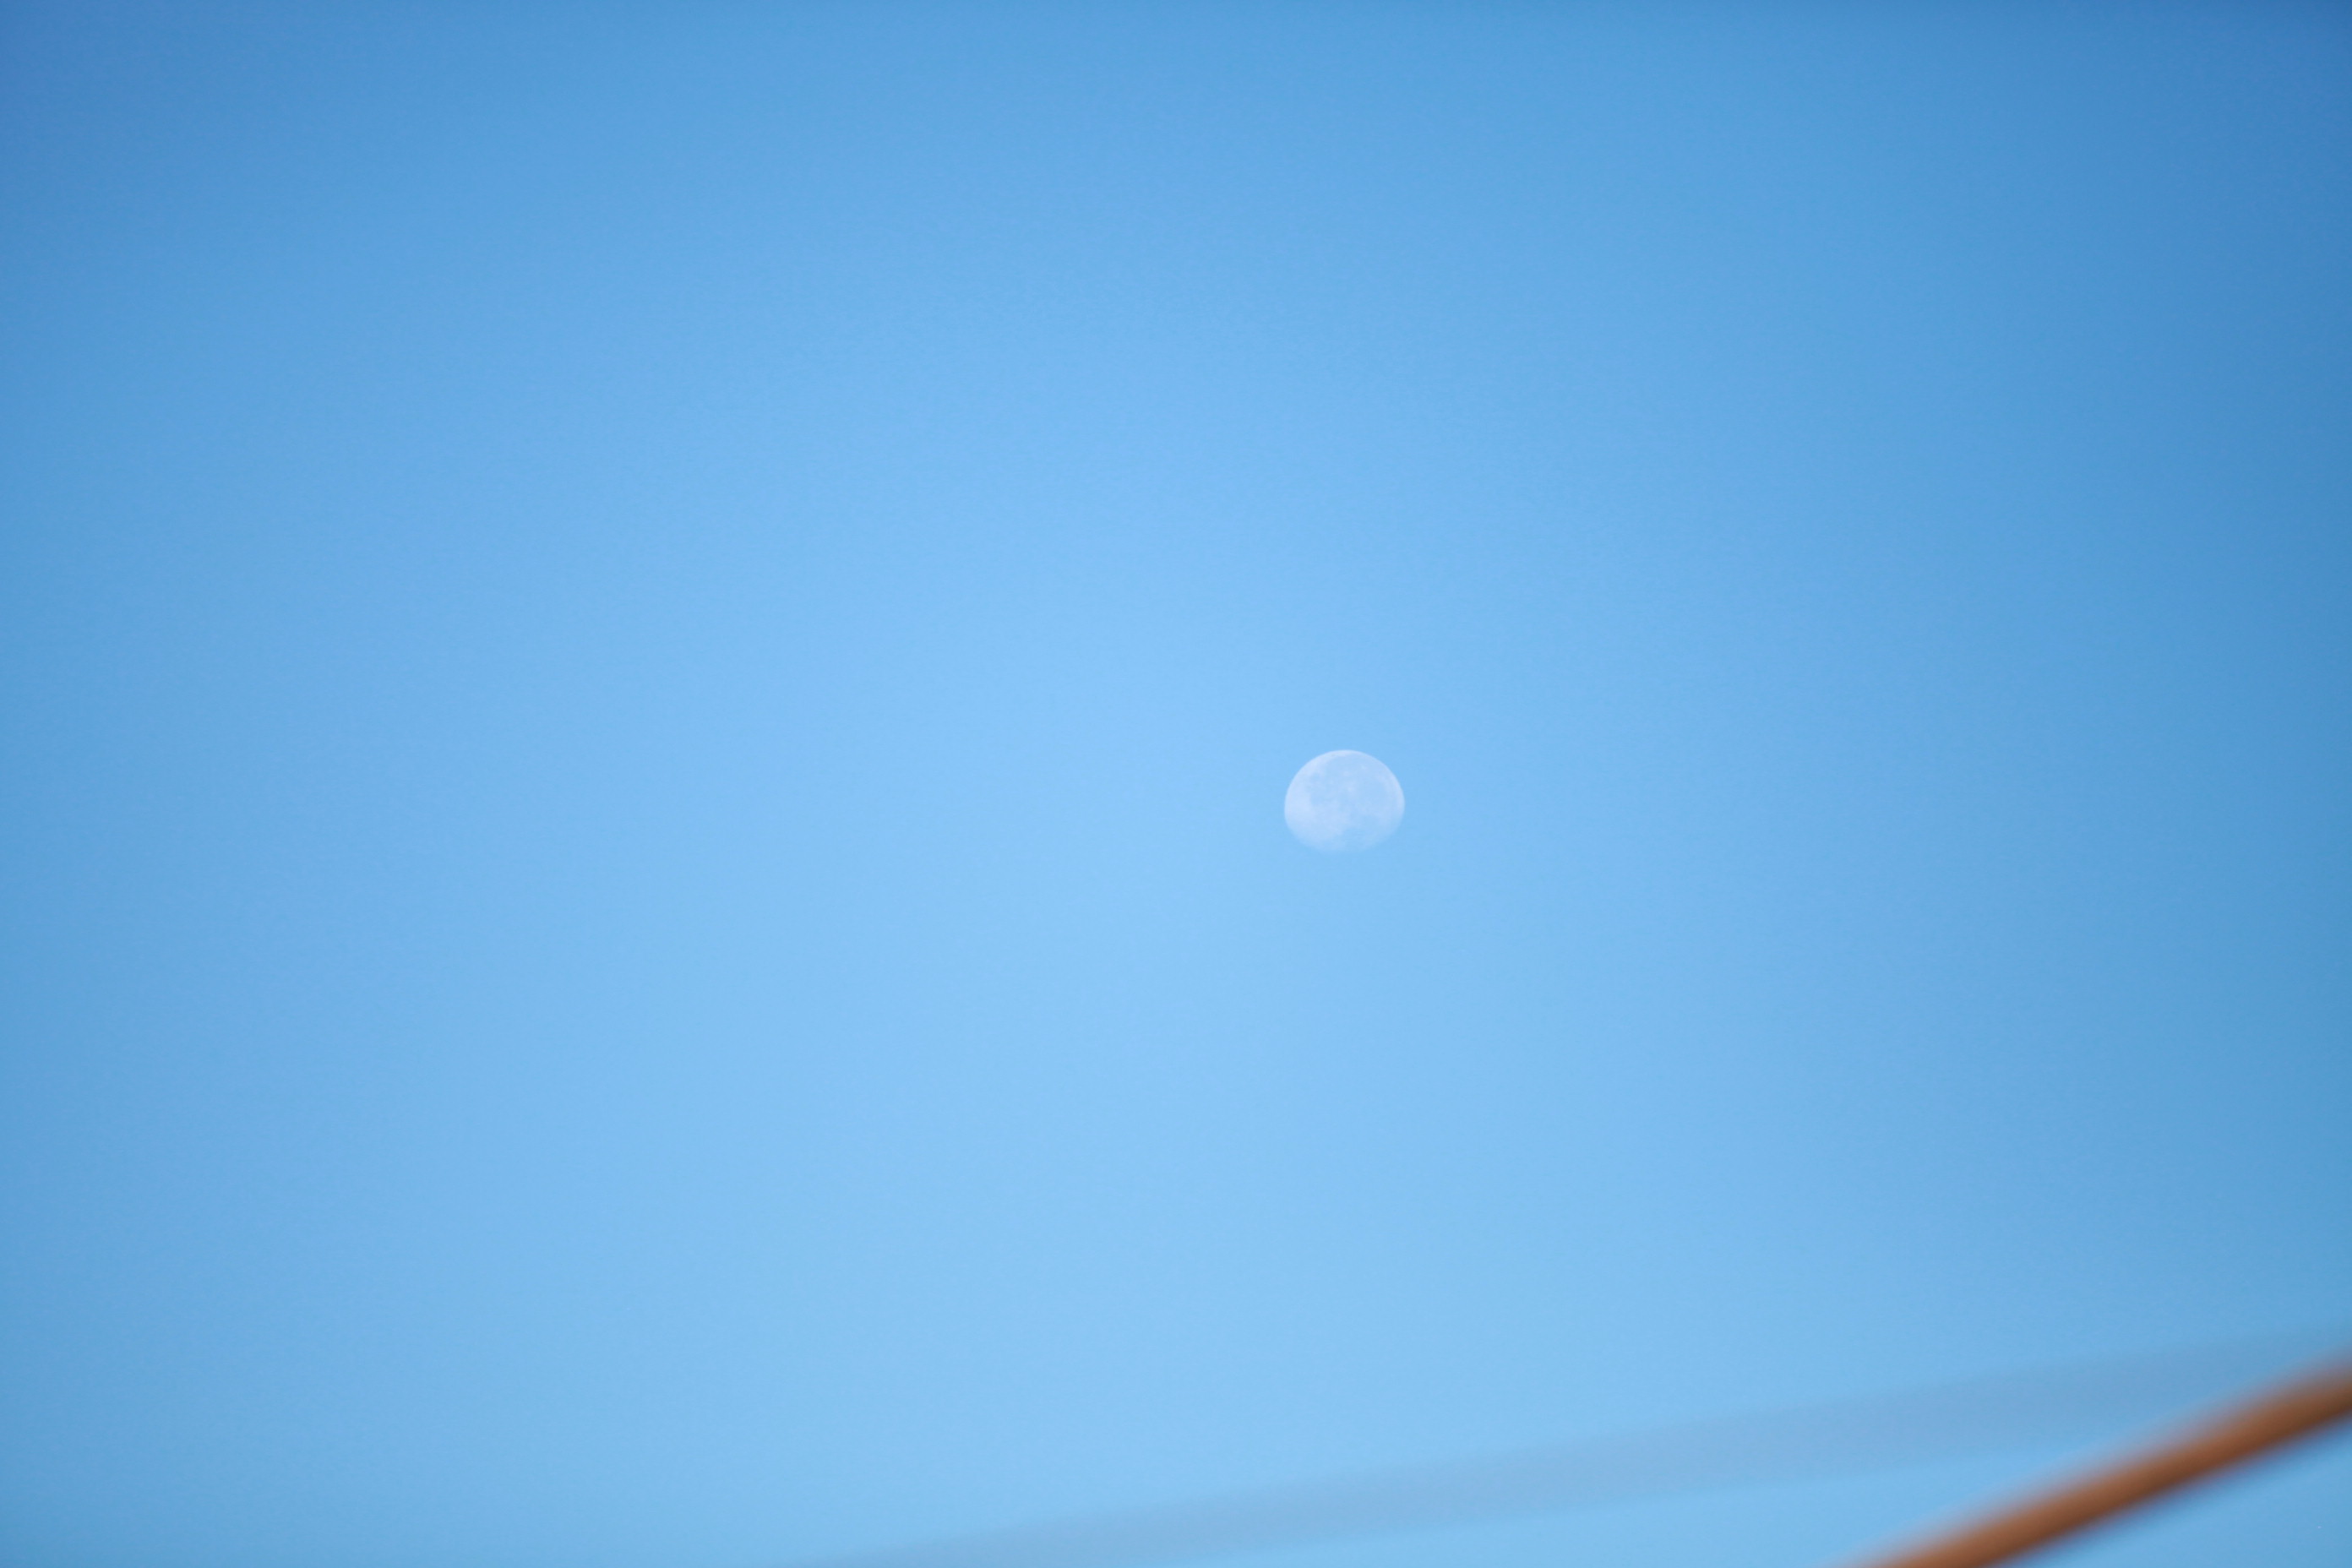
moon, city, sky, blue, daytime, atmosphere, azure, line, computer wallpaper, sunlight, cloud, horizon, calm